Tigray Region

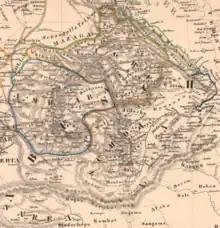
Handtke's map is 39 cm wide and 66 cm tall, and is printed on paper that has been bonded to fabric. The scale is approximately 1:5,600,000; relief is shown by short lines representing slope aspect and a general sense of steepness (hachures).The work was created in one of the few stronger cartographic publishing houses in 19thcentury Germany, managed by Carl Flemming (1806–1878). Flemming was aided by cartographer Friedrich Handtke (1815–1879), who worked on nearly every map assignment for the firm.

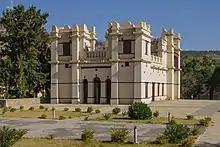
Mekelle palace of Emperor Yohannes IV (emperor of the whole Ethiopian Empire).

In the 11th century the Tigrinya-speaking lands (Tigray-Mareb Melash) were divided into two provinces, separated by the Mereb River, by the newly enthroned Agaw emperors. The governor of the northern province received the title Bahre Negash (Ruler of the sea), whereas the governor of the southern province was given the title of Tigray Mekonen (Lord of Tigray). The Portuguese Jesuit Emanuele Baradas's work titled "Do reino de Tigr", written in 1633–34, states that the "Reino de Tigr" (Kingdom of Tigray) extended from Hamasien to Temben, from the borders of Dankel to the Adwa mountain. He also stated that Tigray-Mereb Melash was divided into 24 smaller political units (principalities), twelve of which were located south of the Mereb and governed by the Tigray Mekonen, based in Enderta. The other twelve were located north of the Mereb, under the authority of the Bahre Negash, based in the district of Serae.